AS Salé (basketball)

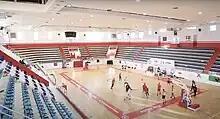
The Salle El Bouâzzaoui, the home arena of AS Salé

Association Sportive Salé, commonly known as AS Salé, is a Moroccan basketball club from Salé. The club competes in the Division Excellence. Notable players of the team include senior men's Moroccan national basketball team members Abderrahim Najah, Zakaria El Masbahi and Soufiane Kourdou.